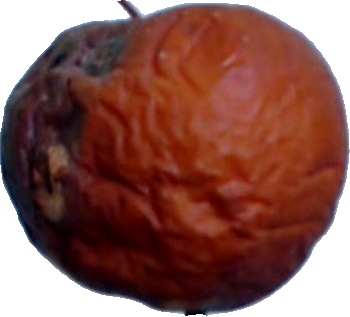
Label: apple_rotten_1